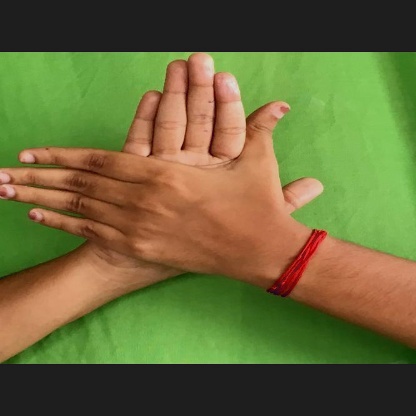
Mudra: Chakra